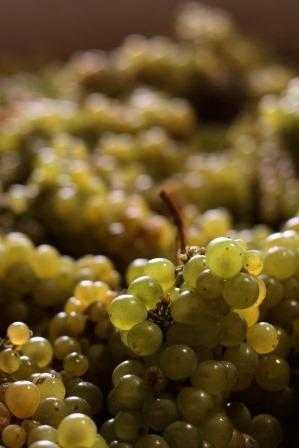
Label: Grapes